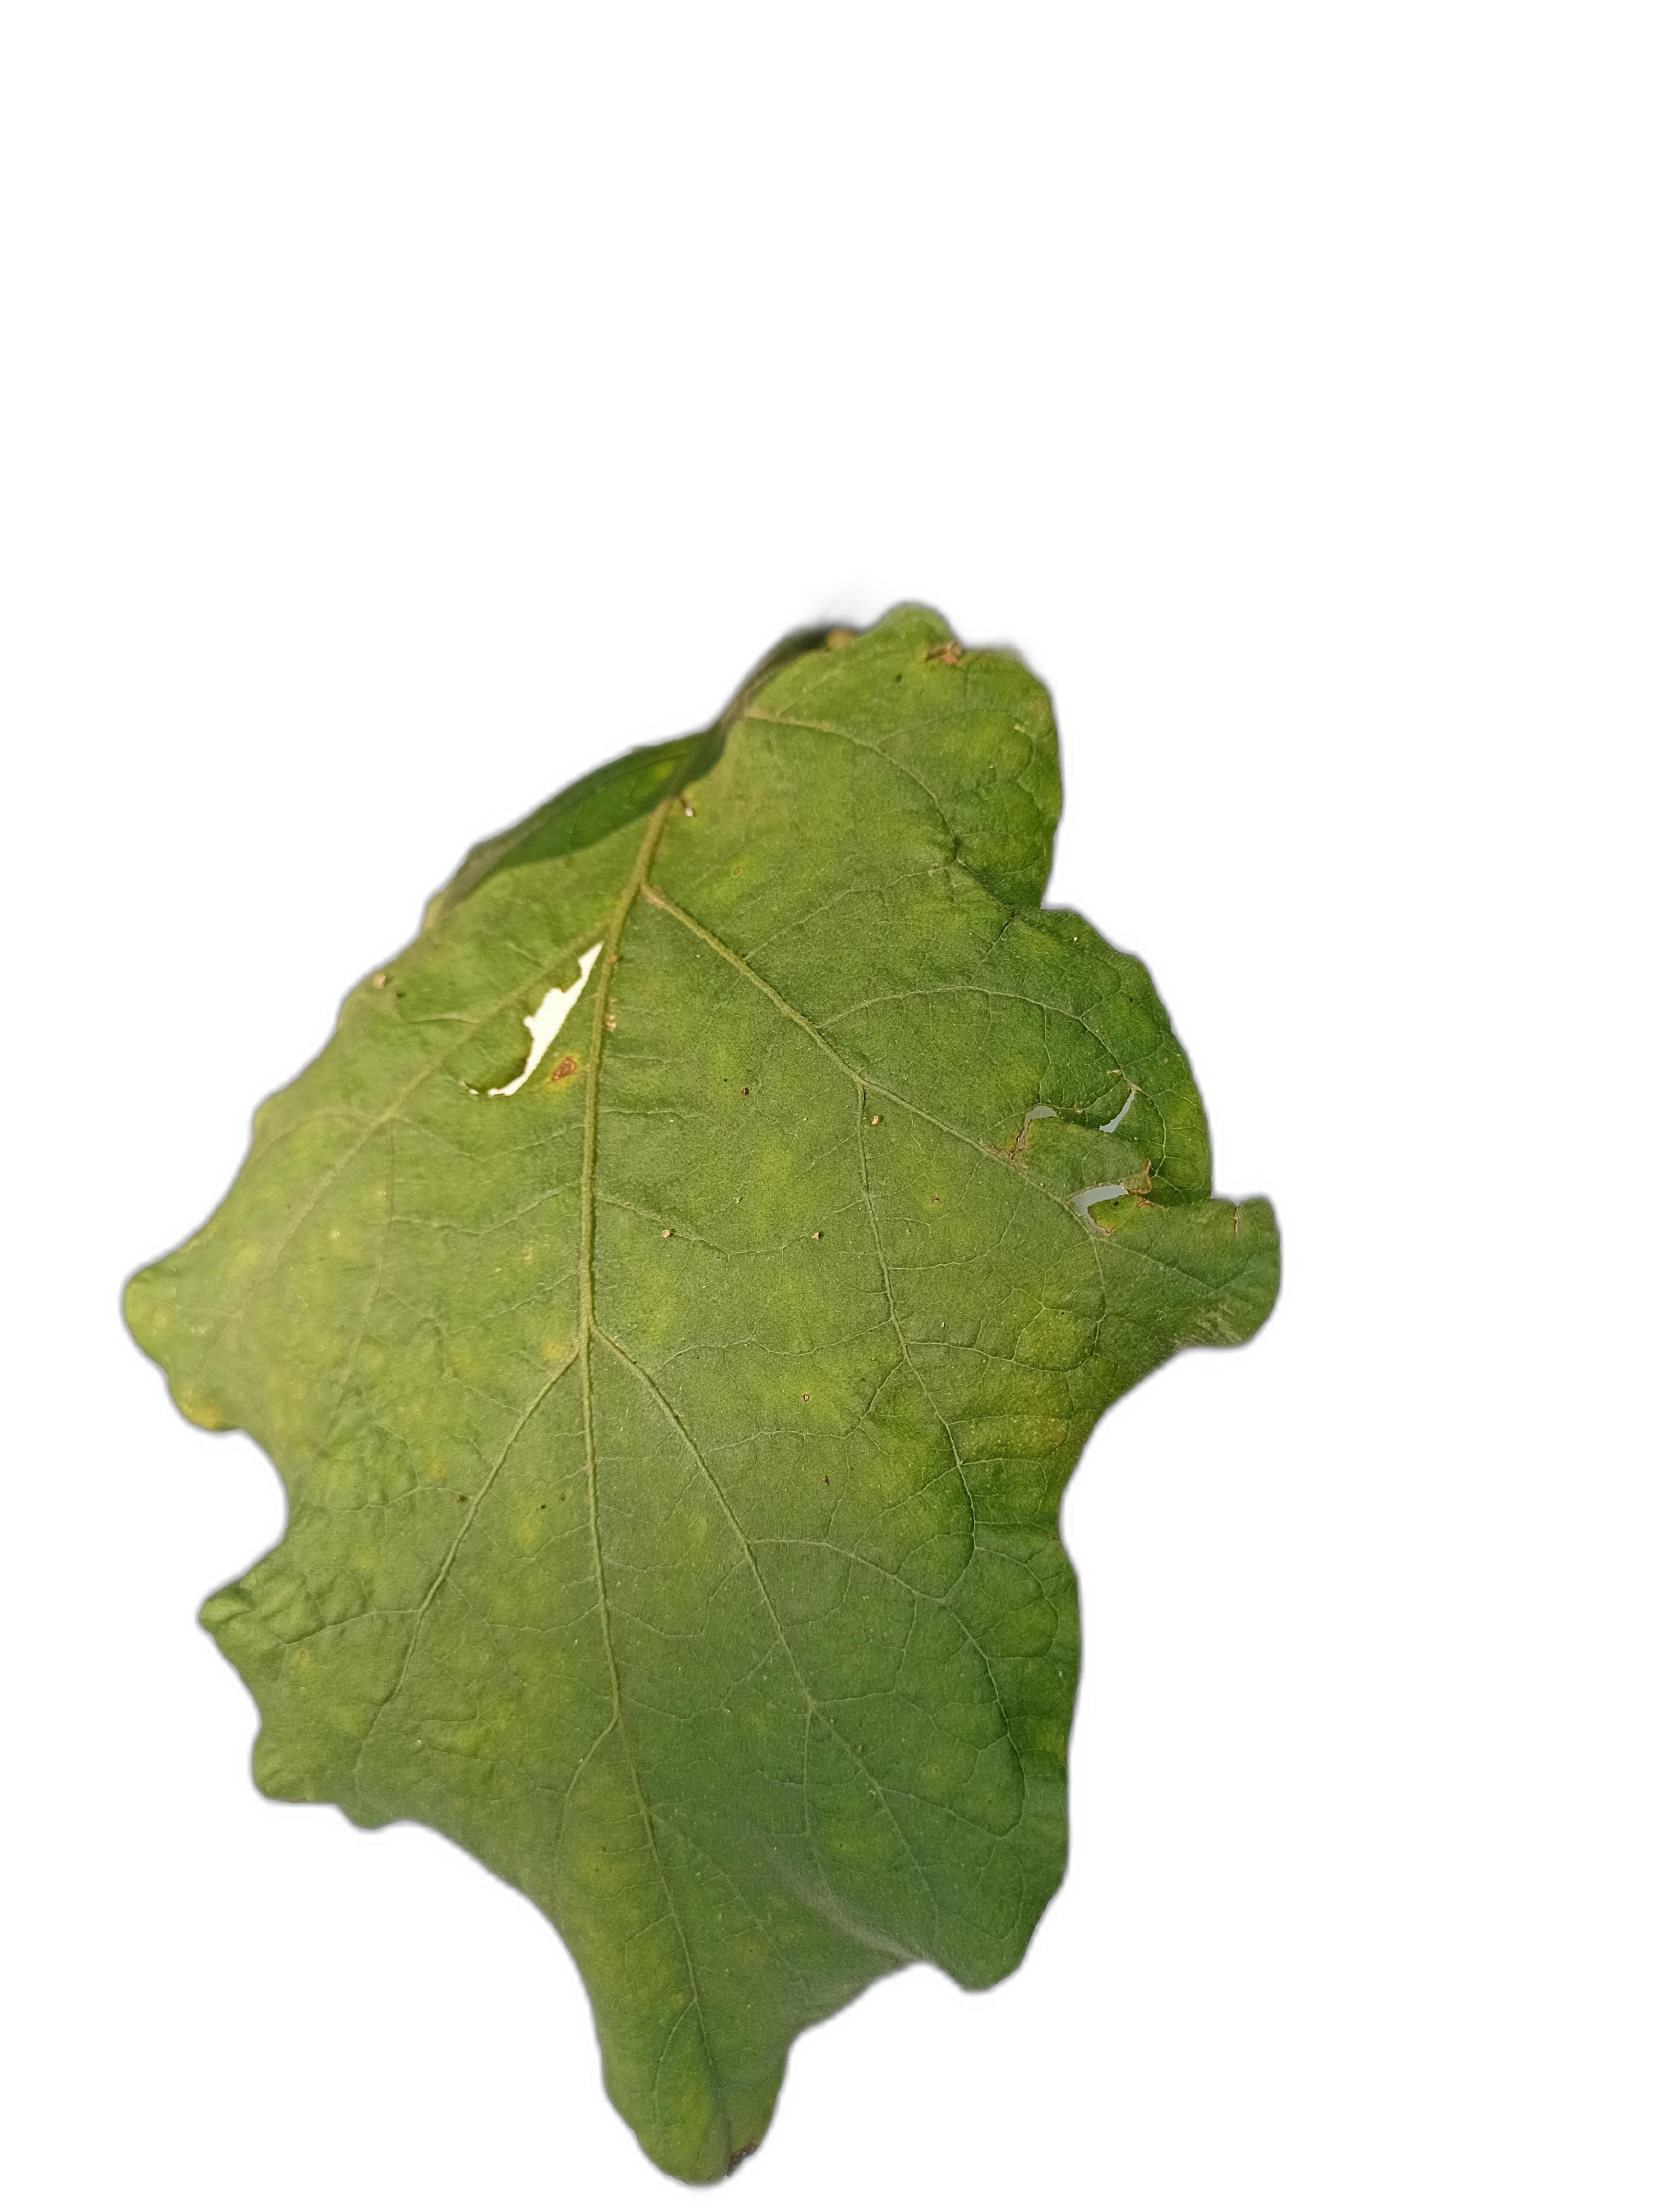
Label: Insect Pest Disease